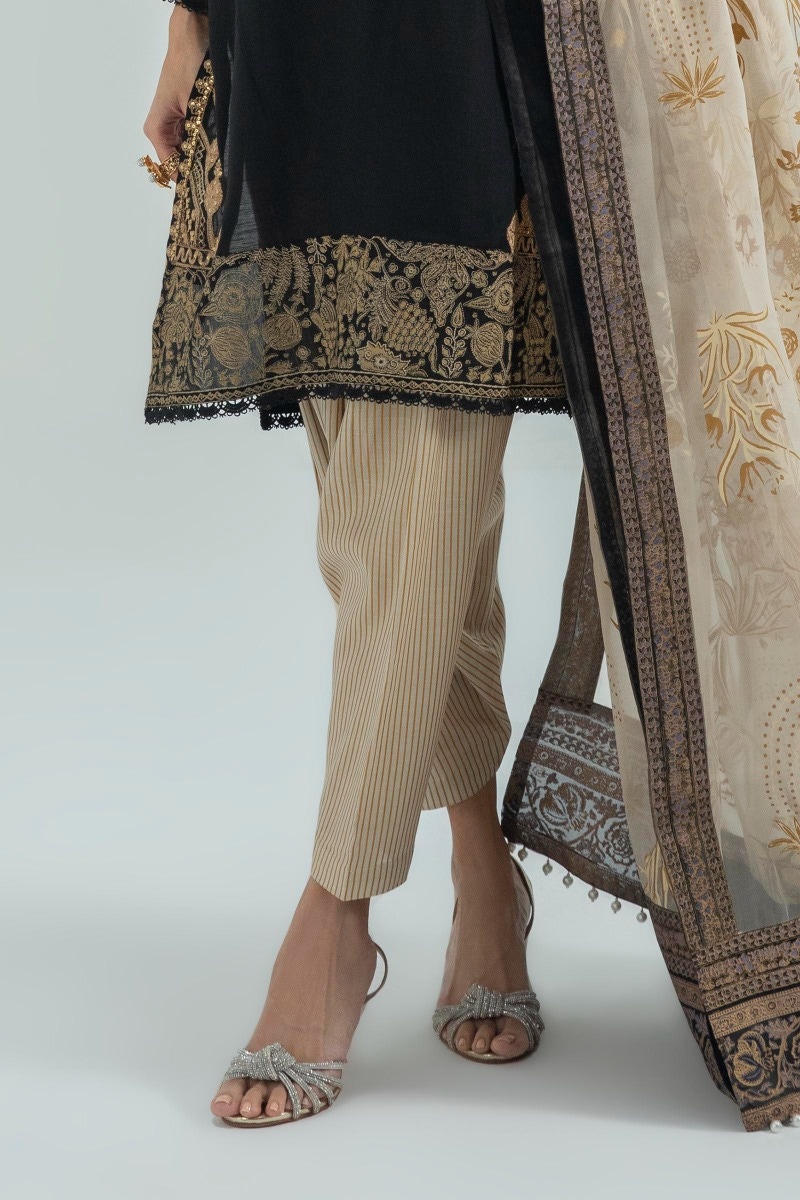
black gold karigari tunic